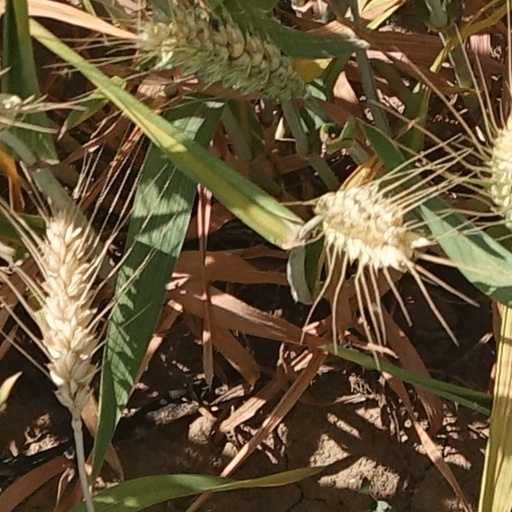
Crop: wheat